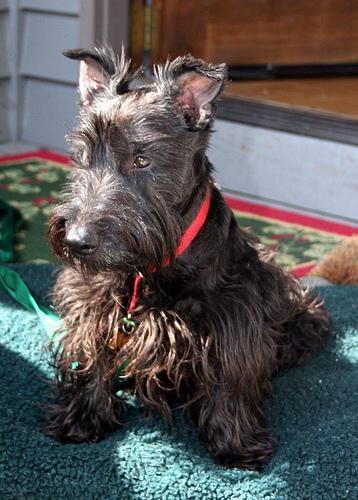
scottish terrier